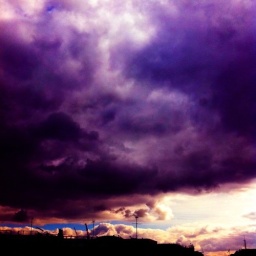
A surprisingly clear blue gap in the sky...